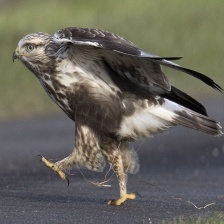
Species: ROUGH LEG BUZZARD
Scientific name: BUTEO LAGOPUS